Alexander Eig

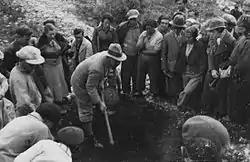
Alexander Eig planting the first tree in the National Botanic Garden of Israel - Mount Scopus 1931

Alexander Eig was born in Schedrin near Minsk. He used to wander in the forests and join his family on hunting and fishing expeditions observing the plants around. At the age of 15 he immigrated to Palestine, where he became a student at Mikveh Israel agricultural school.